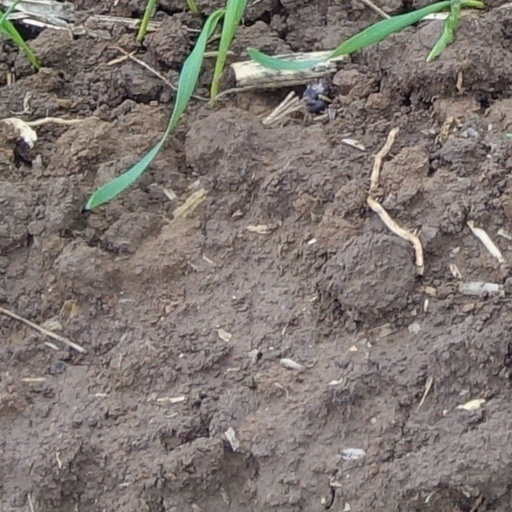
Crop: wheat